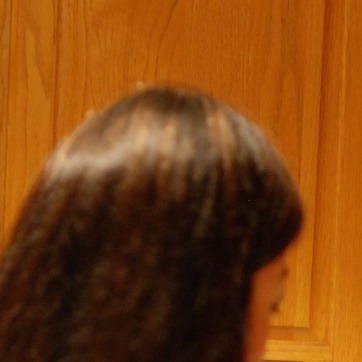
Material: hair